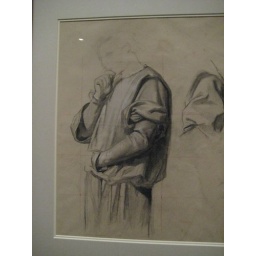
By Eugene Leygue (1813 - 1877)FrenchBlack chalk, stumped and heightened with white chalk, squared in red chalkItem number: 1990.17.1